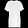
Label: T - shirt / top